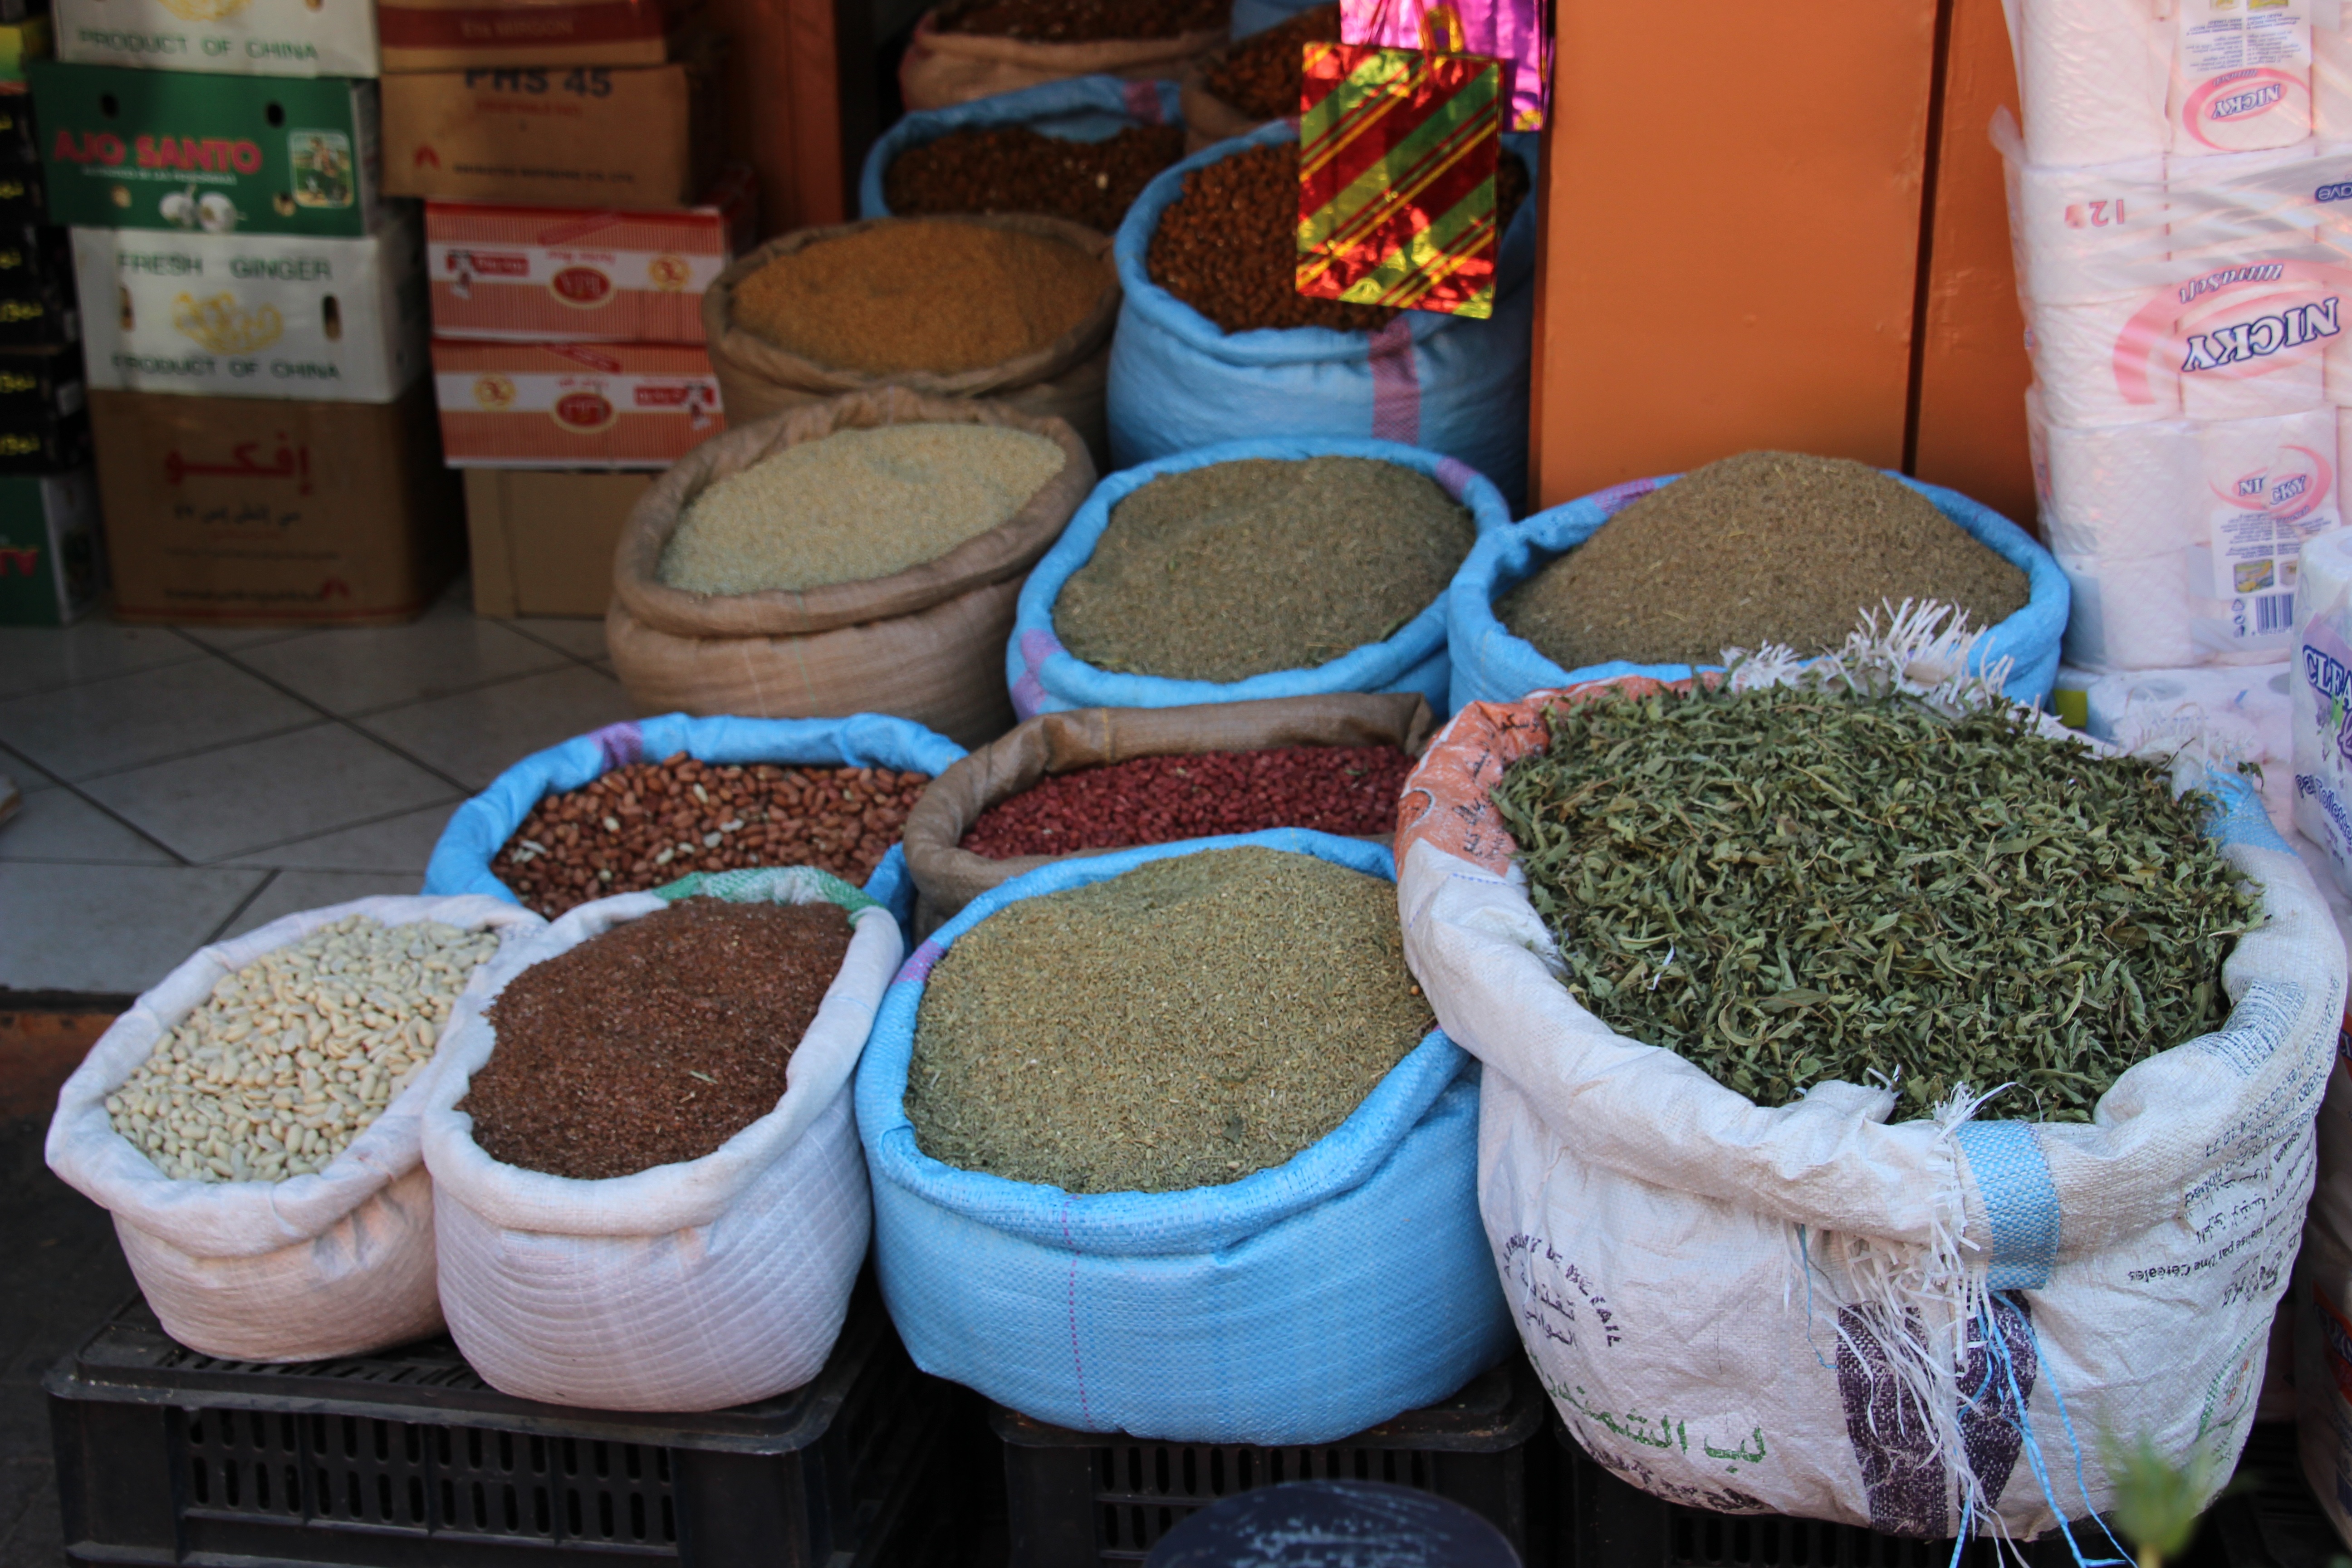
flower, city, food, produce, color, market, baking, public space, morocco, tanger, human settlement, spice invite